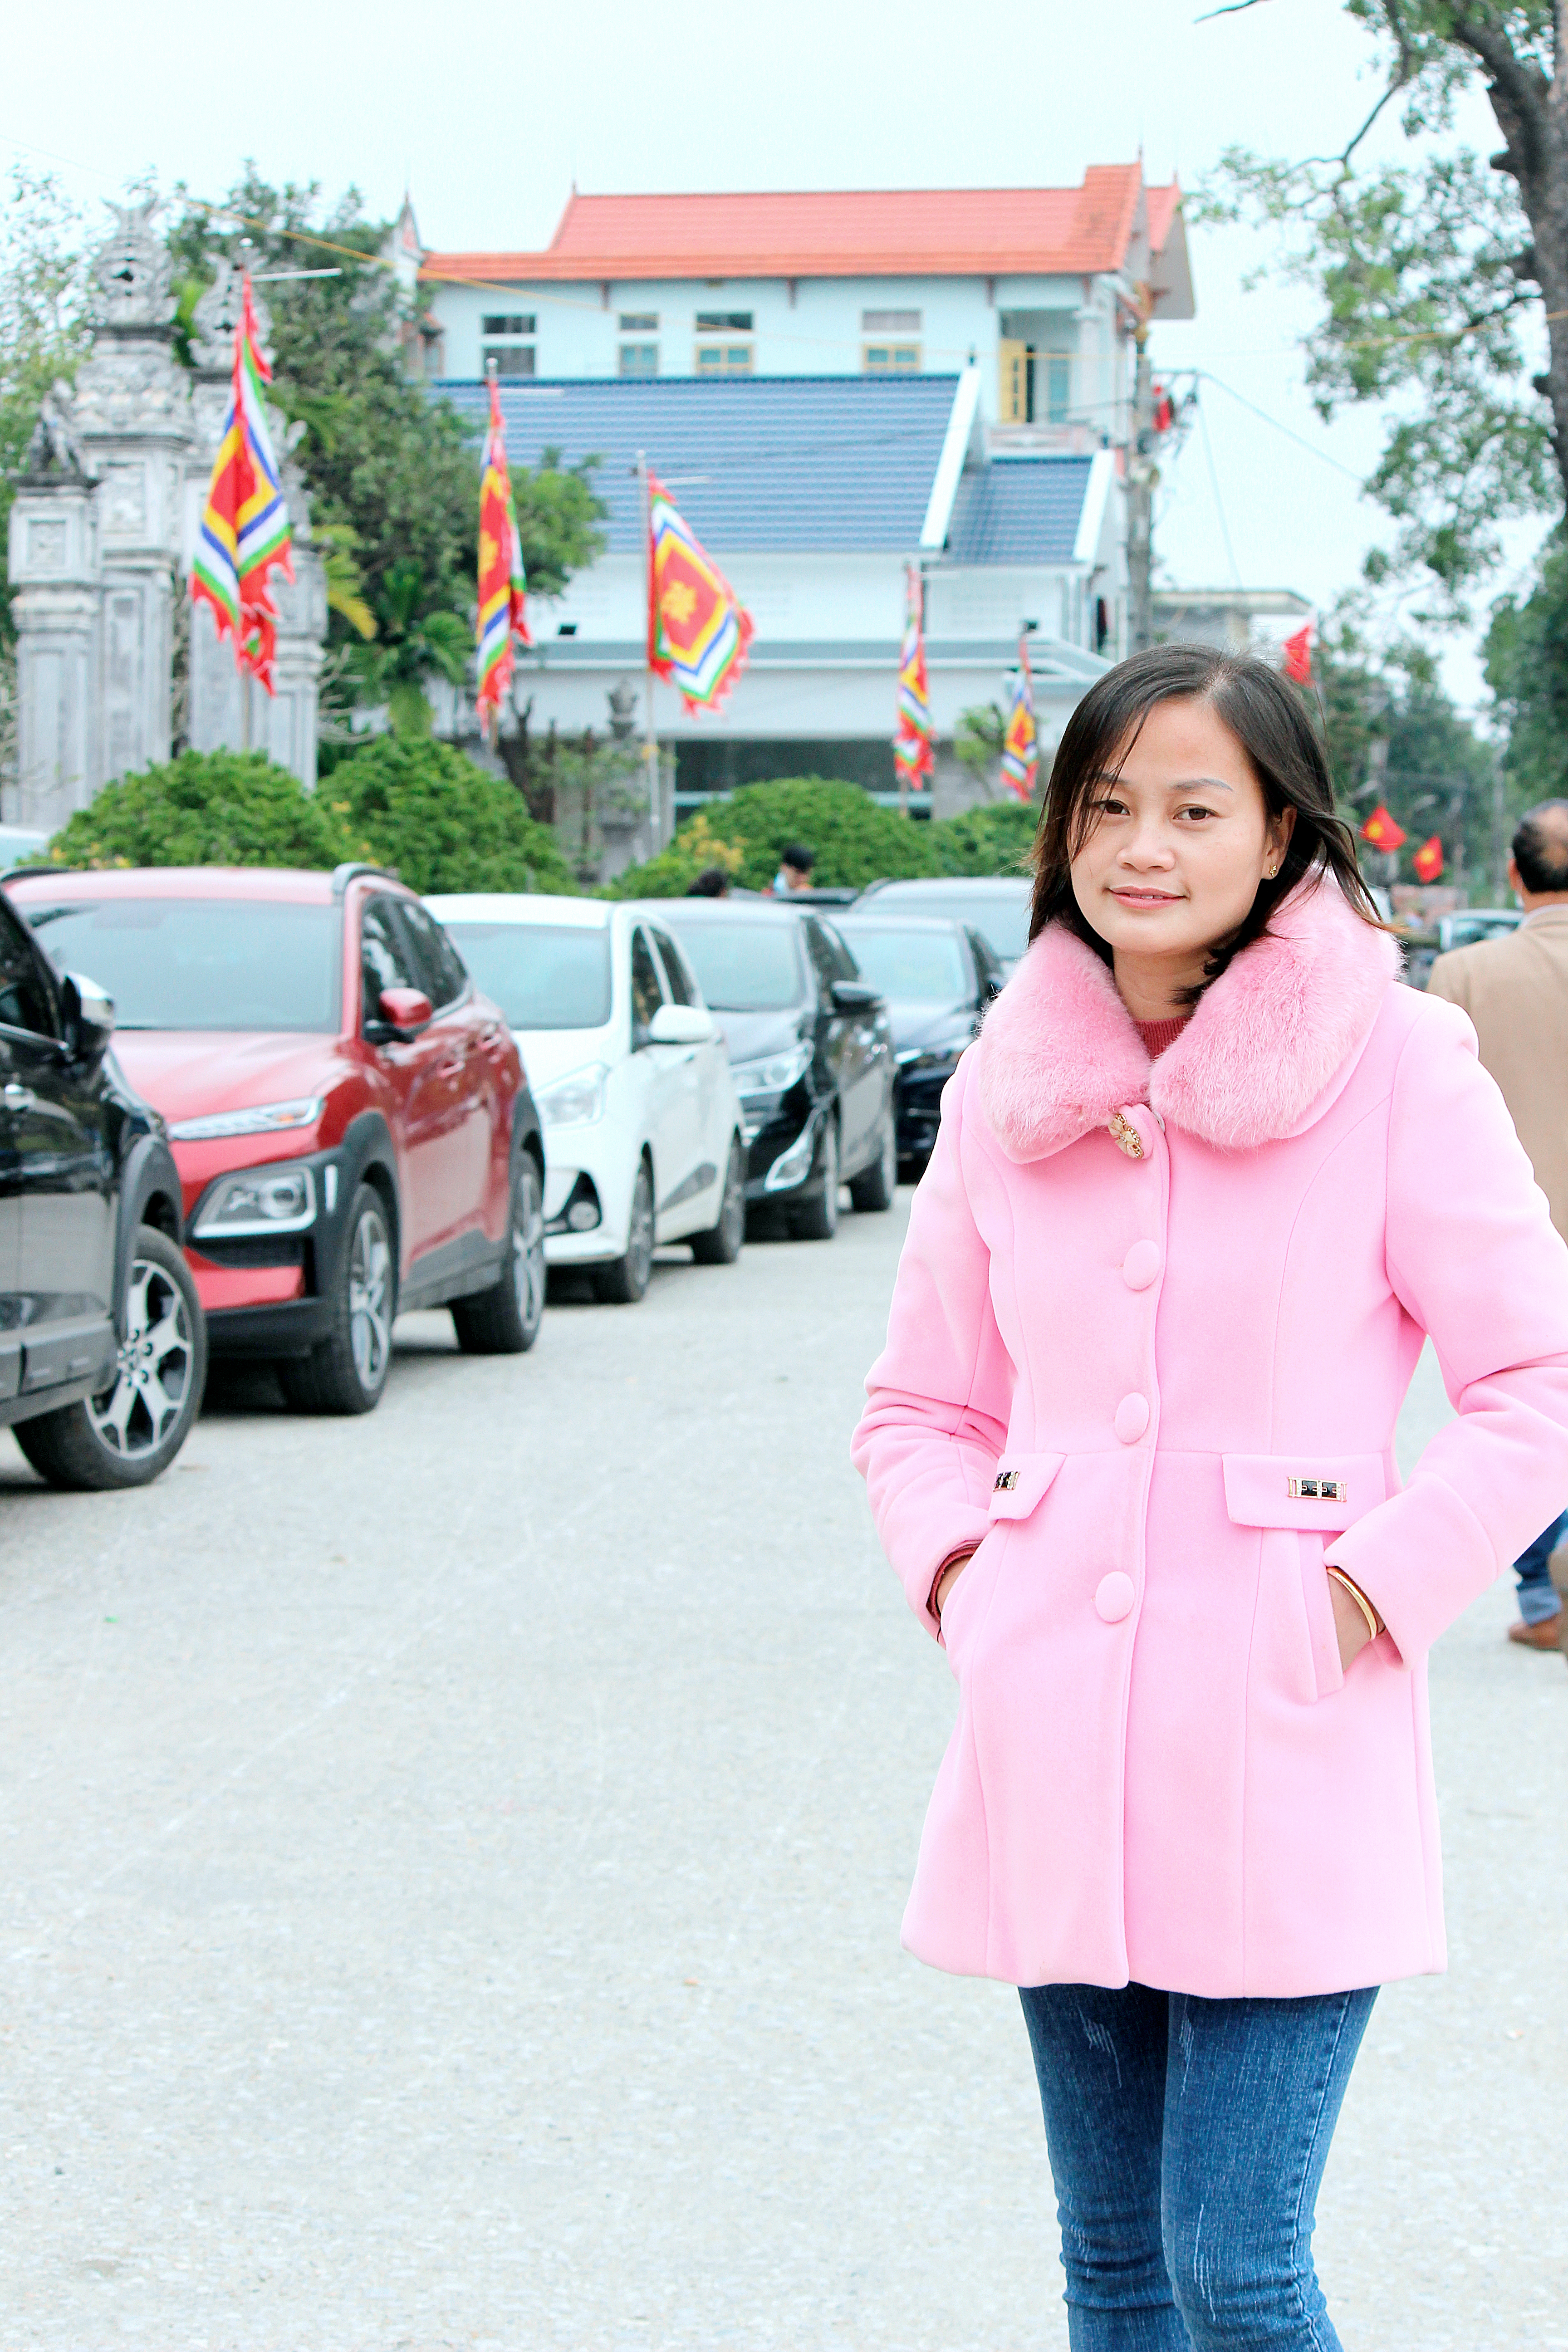
picture, wheel, tire, vehicle, car, sleeve, sky, motor vehicle, blazer, travel, waist, tree, personal luxury car, automotive exterior, parking, family car, fur, pedestrian, leisure, mid size car, full size car, luxury vehicle, sport utility vehicle, tourism, fashion accessory, compact mpv, street, city, automotive design, compact car, compact sport utility vehicle, uniform, parking lot, city car, sports sedan